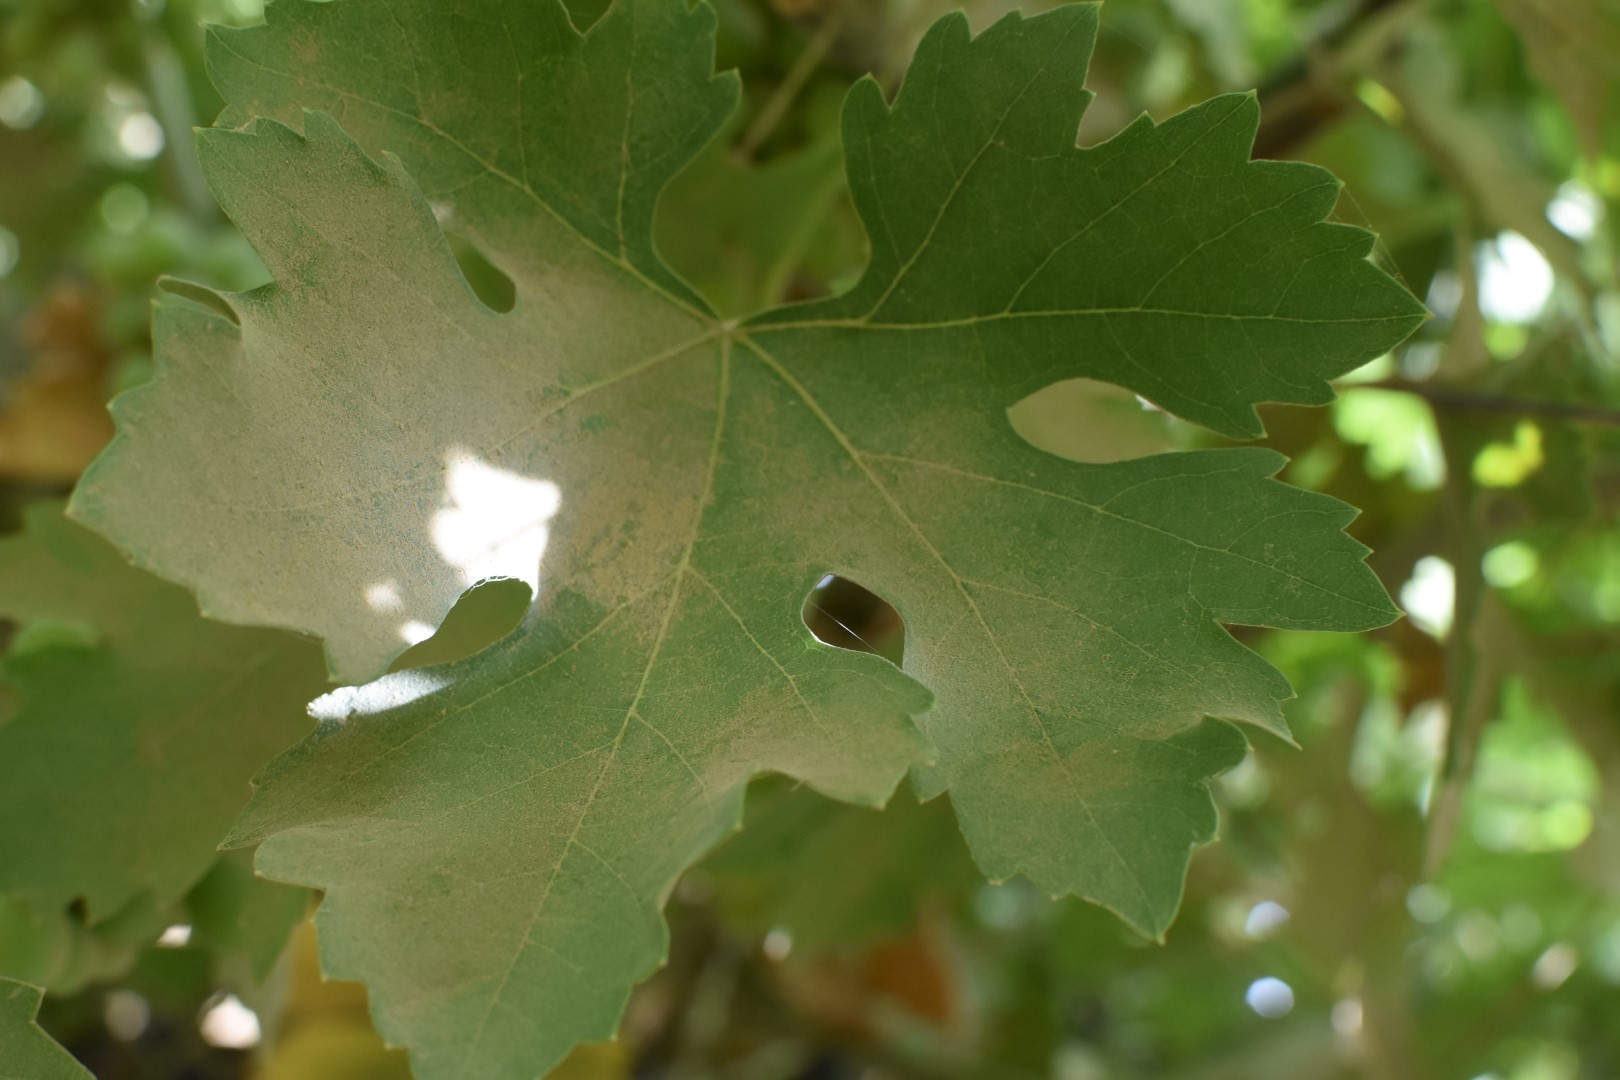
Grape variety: Riasi